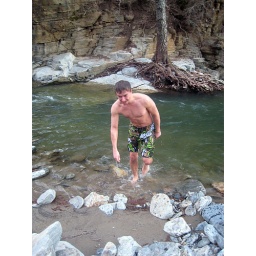
It is easy to see by my face how cold water was in the river right next to the mineral bath.